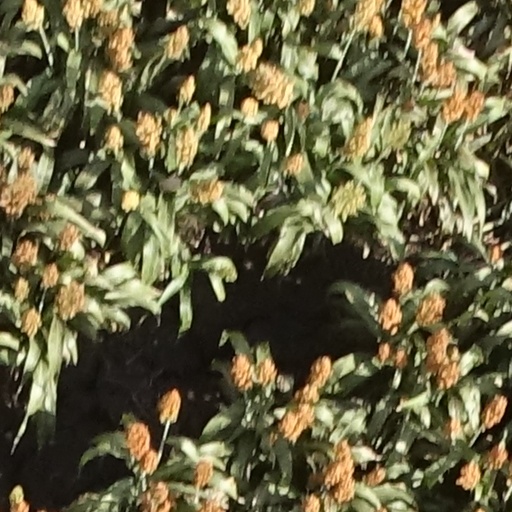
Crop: sorghum